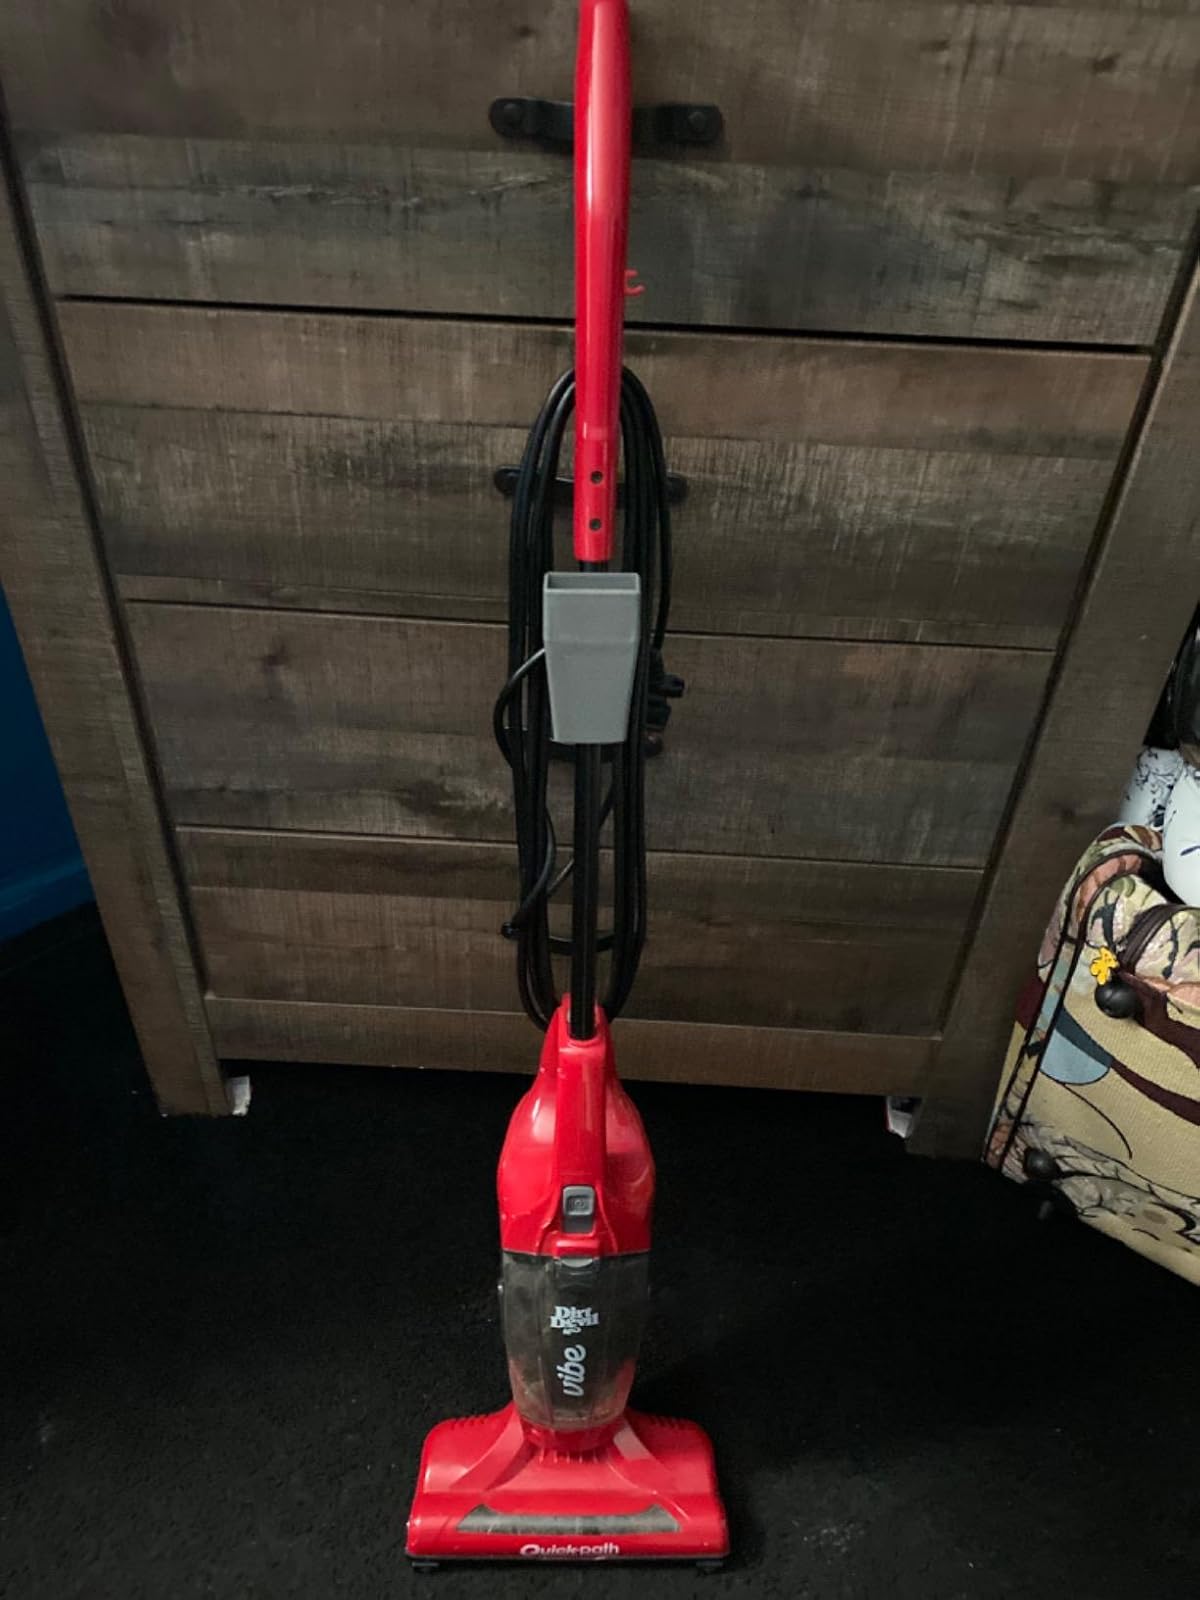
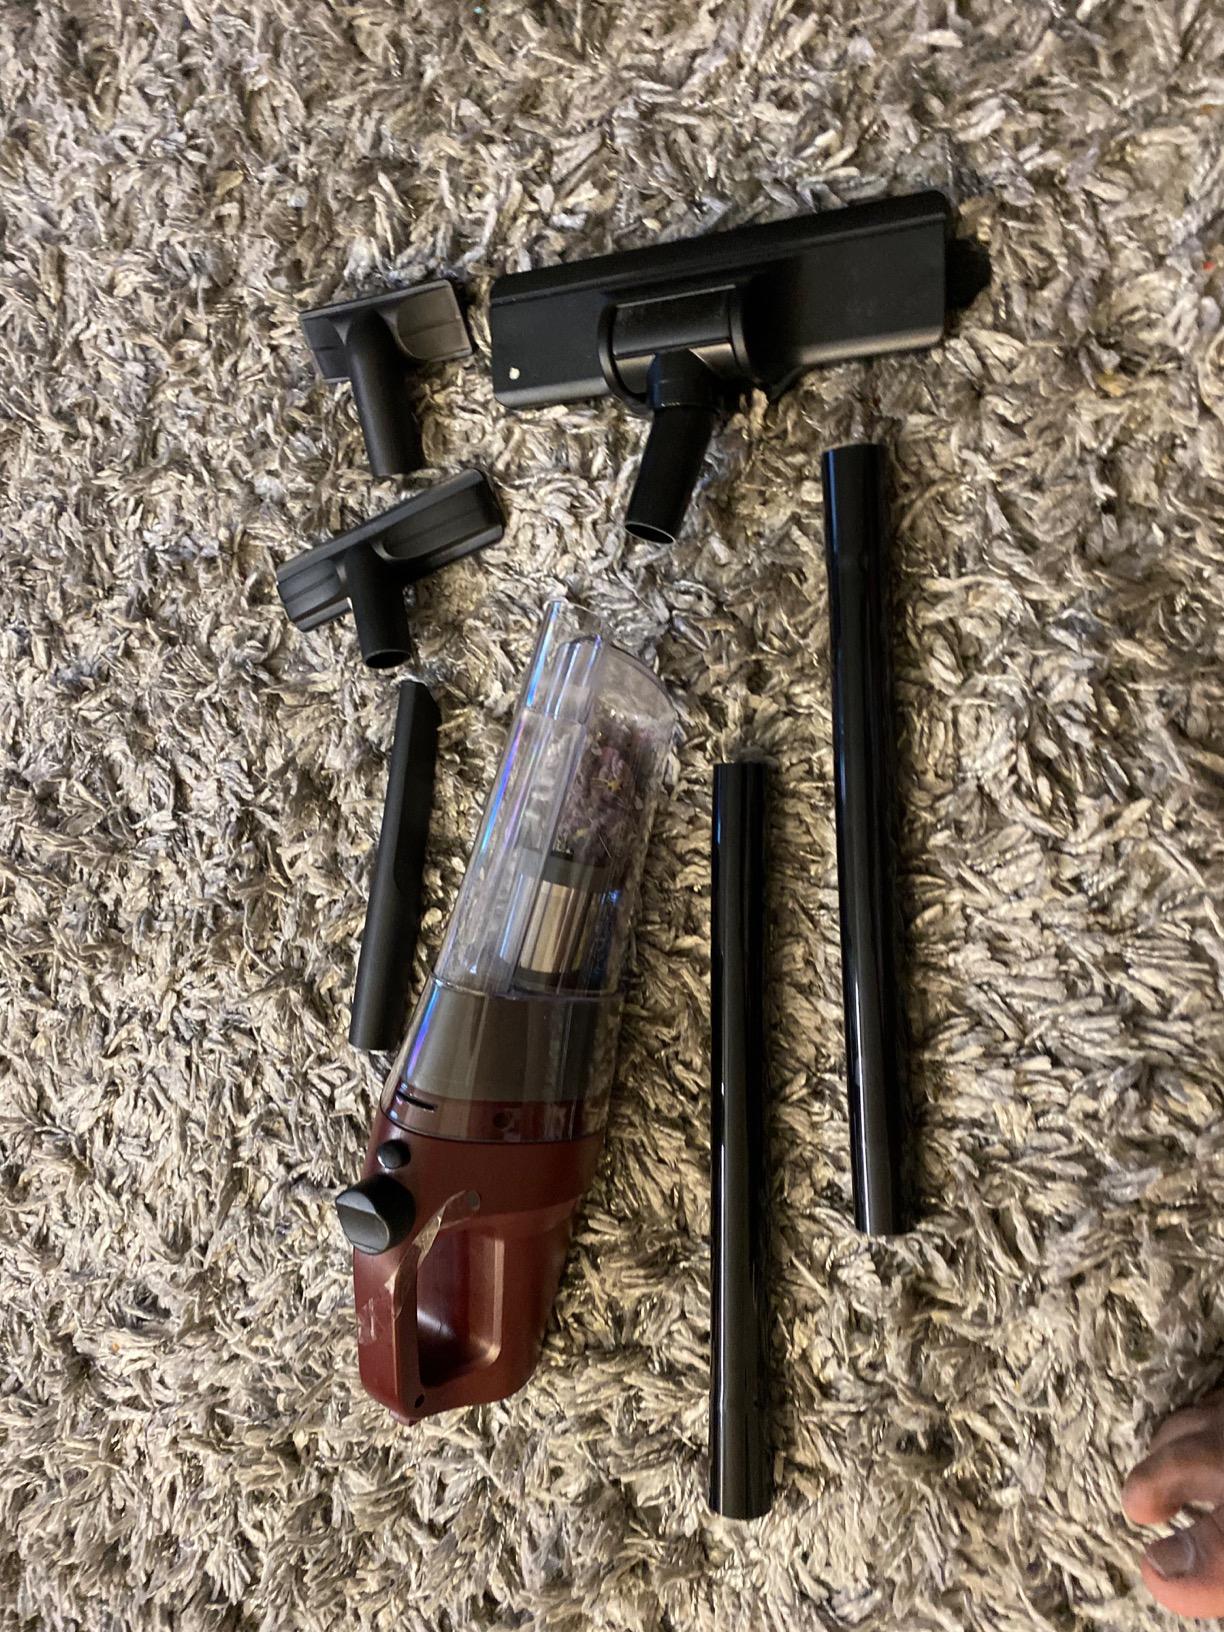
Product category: items_vacuum
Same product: no